Home on the Range (1935 film)

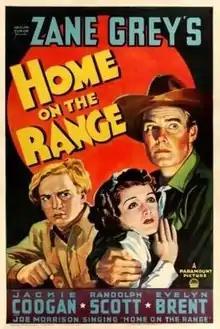
Film poster

Home on the Range is a 1935 American drama film directed by Arthur Jacobson and starring Jackie Coogan, Randolph Scott and Evelyn Brent. Andre Sennwald of the New York Times described the film "to be a strictly makeshift Western". The supporting cast features Dean Jagger, Fuzzy Knight and Ann Sheridan (billed as "Clara Lou Sheridan").